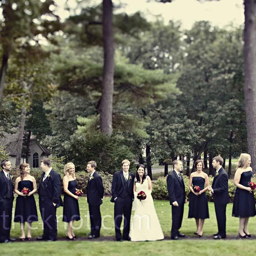
person stood out against her bridal party 's all - black look .